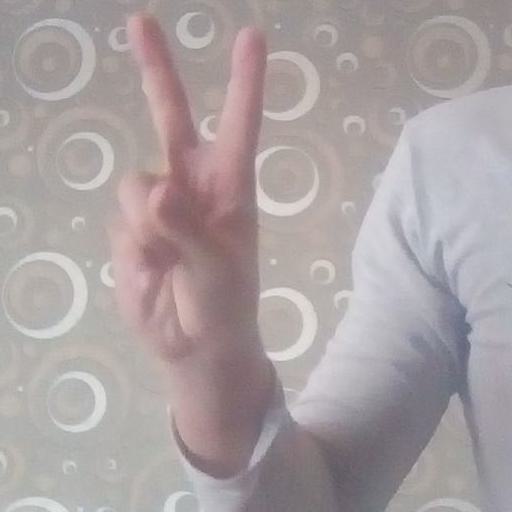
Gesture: peace